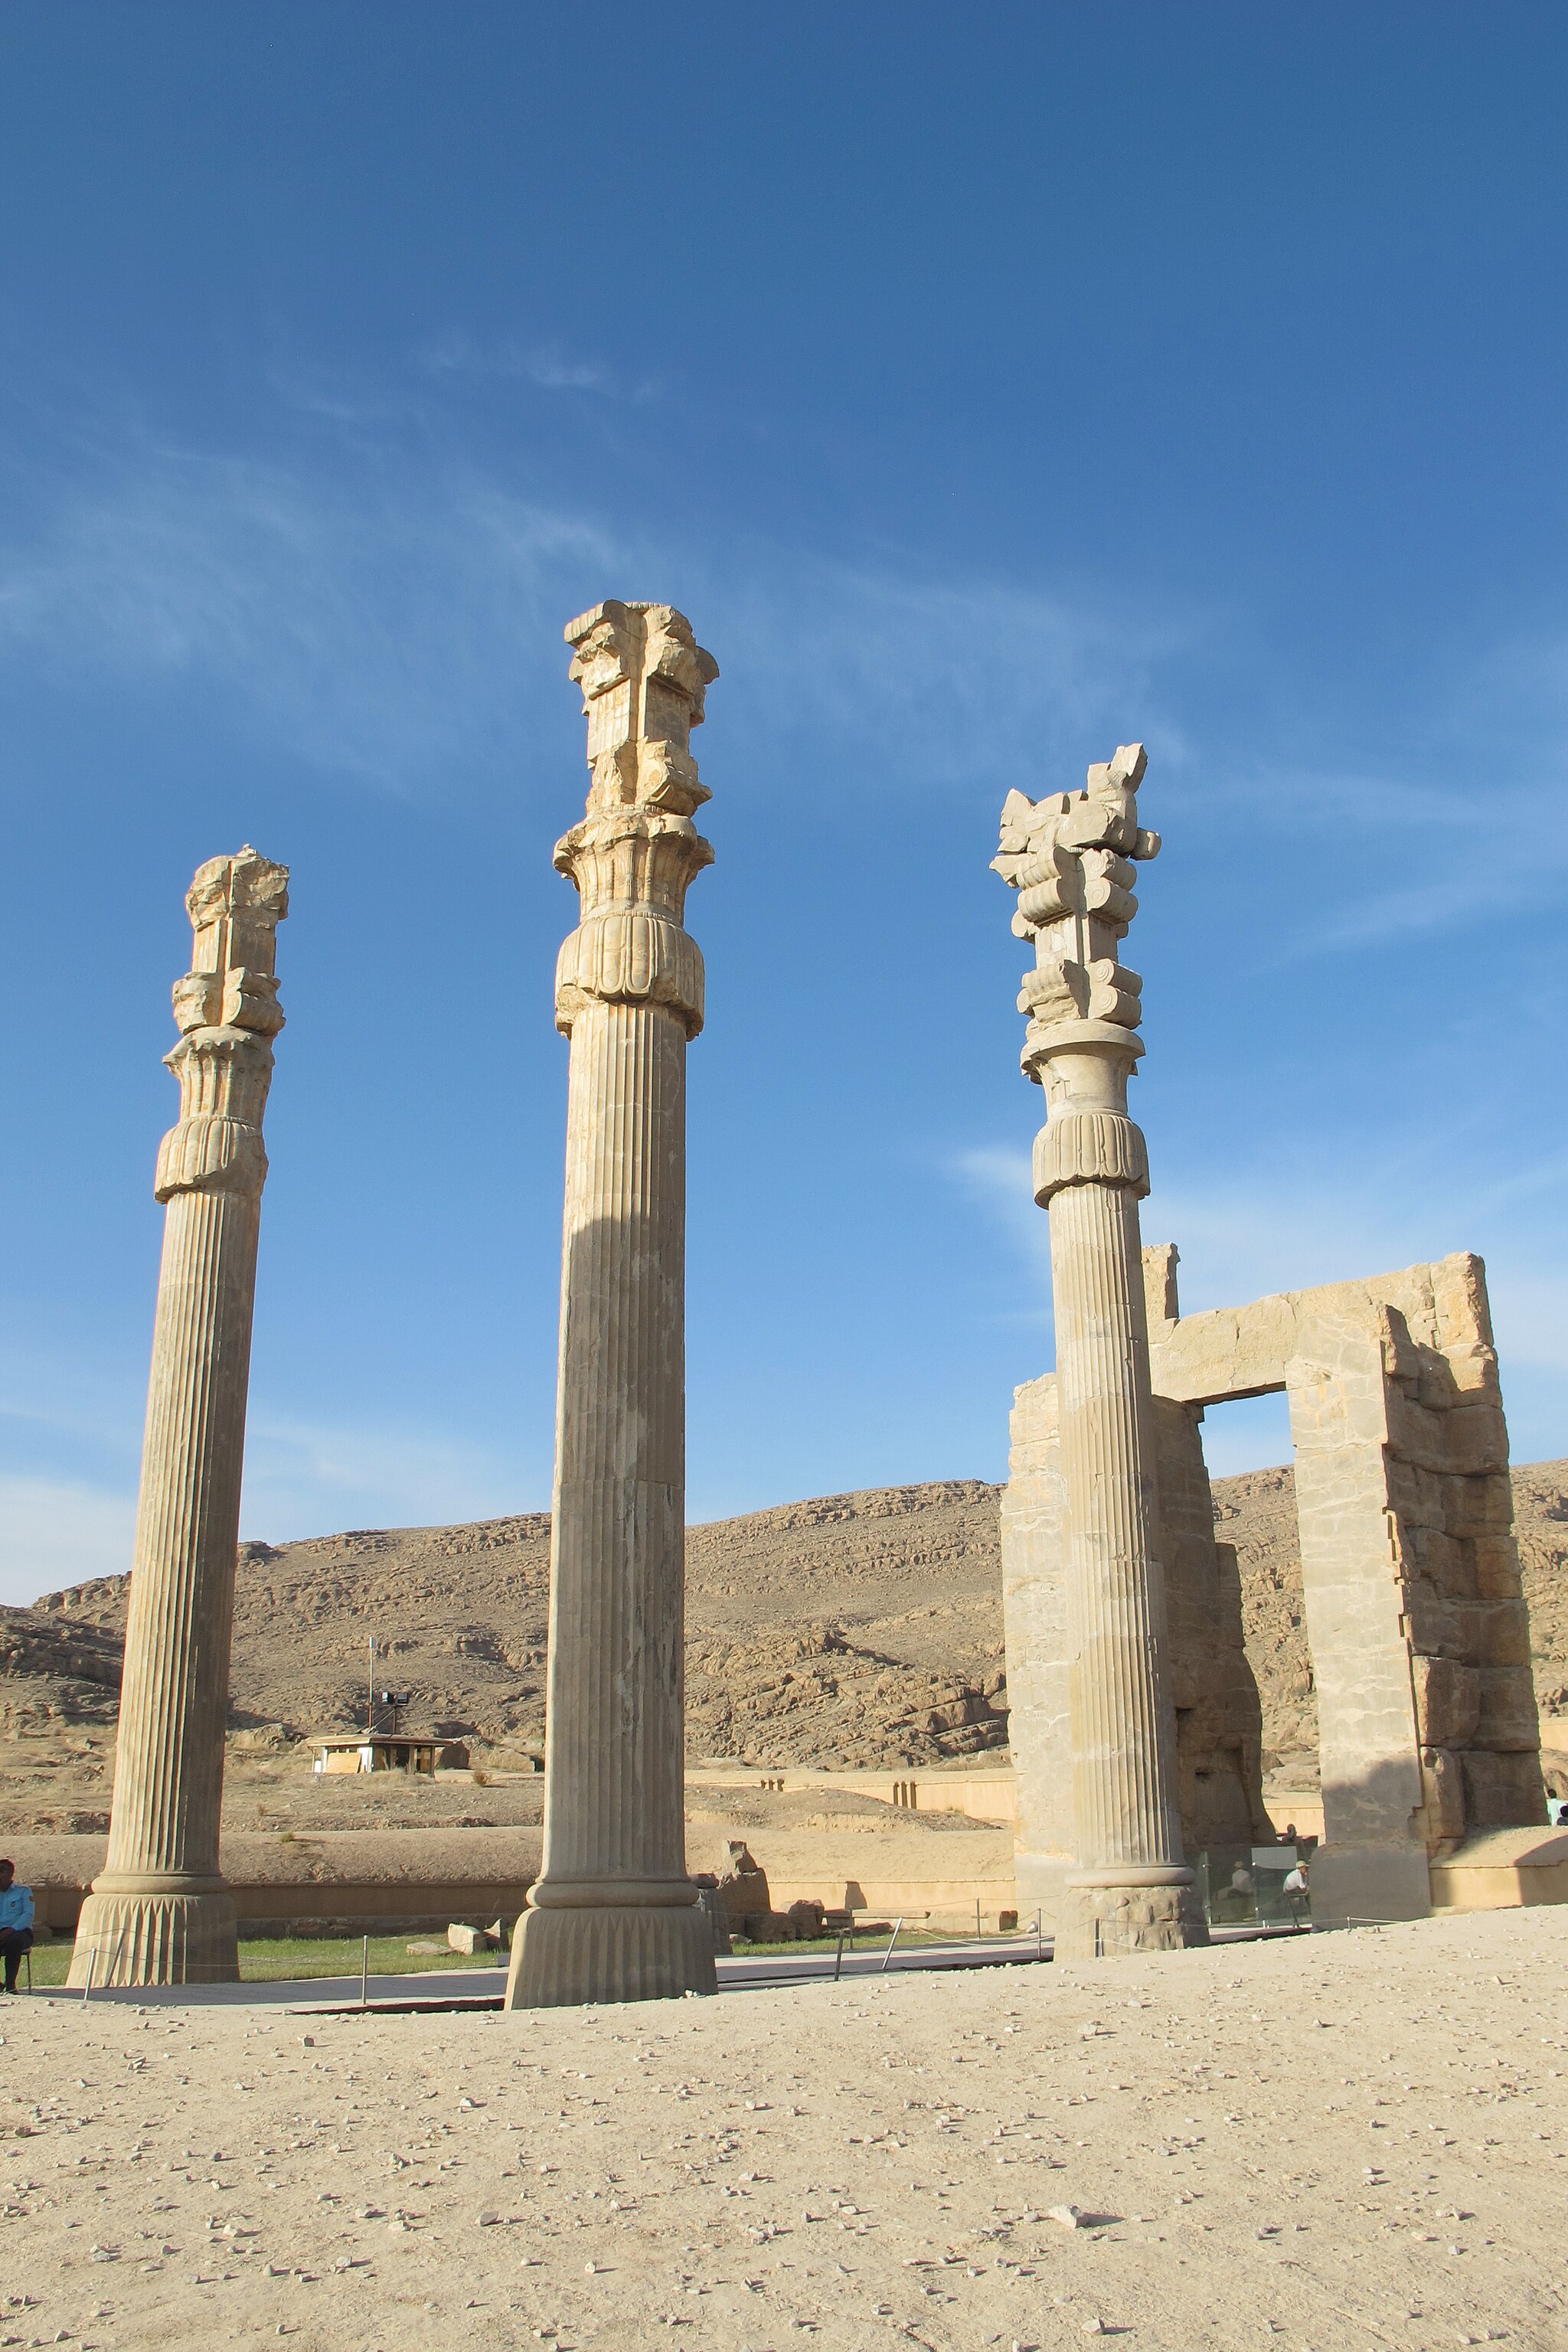
Title: تخت جمشید به روایت مینیک14
Date: 2016-07-16 23:18:44
Categories: Images from Wiki Loves Monuments 2018, Self-published work, Cultural heritage monuments in Iran with known IDs, Uploaded via Campaign:wlm-ir, Images from Wiki Loves Monuments in Marvdasht, 2016 in Persepolis, Images from Wiki Loves Monuments 2018 in Iran, Columns in Gate of All Nations